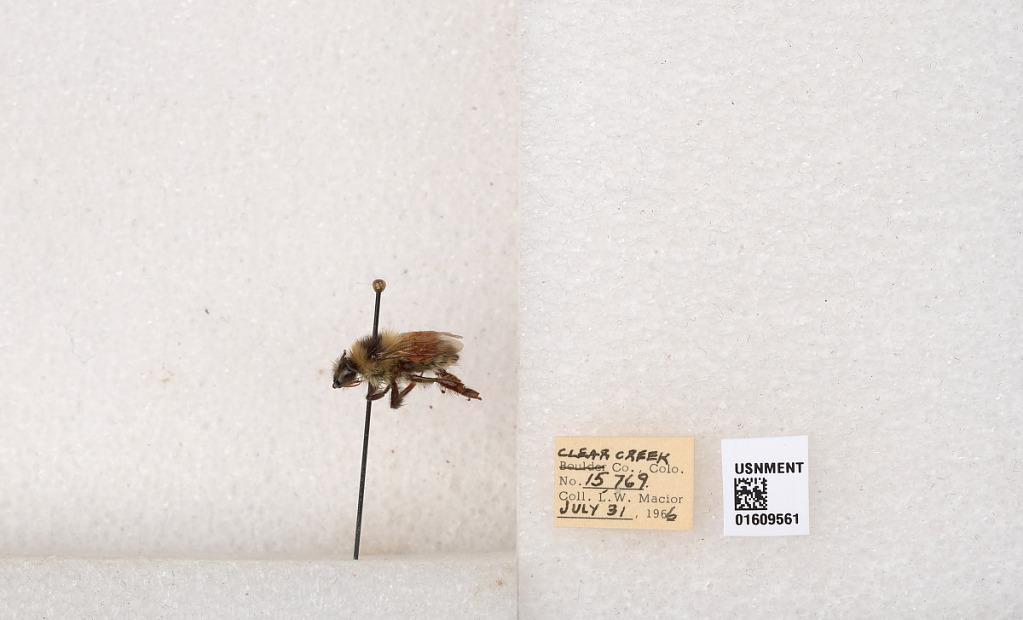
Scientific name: Bombus (Pyrobombus) sylvicola Kirby
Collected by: L. Macior
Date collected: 1966-7-31
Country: United States
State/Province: Colorado
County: Clear Creek
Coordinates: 39.6856, -105.645